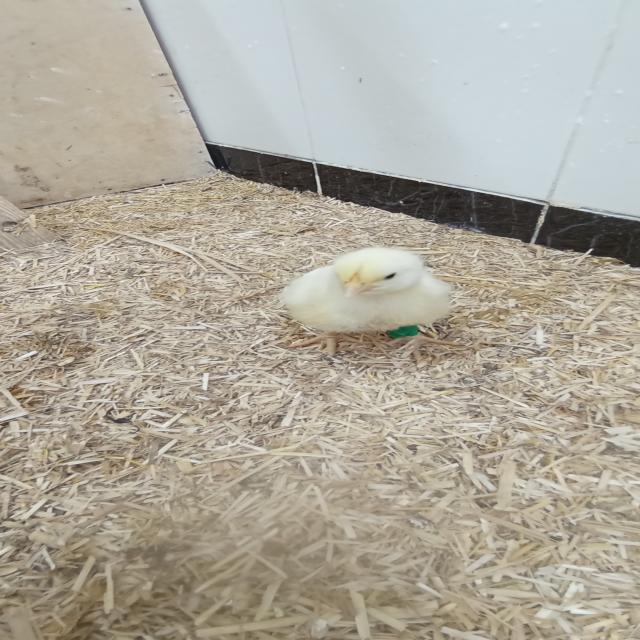
Weight: 180 g